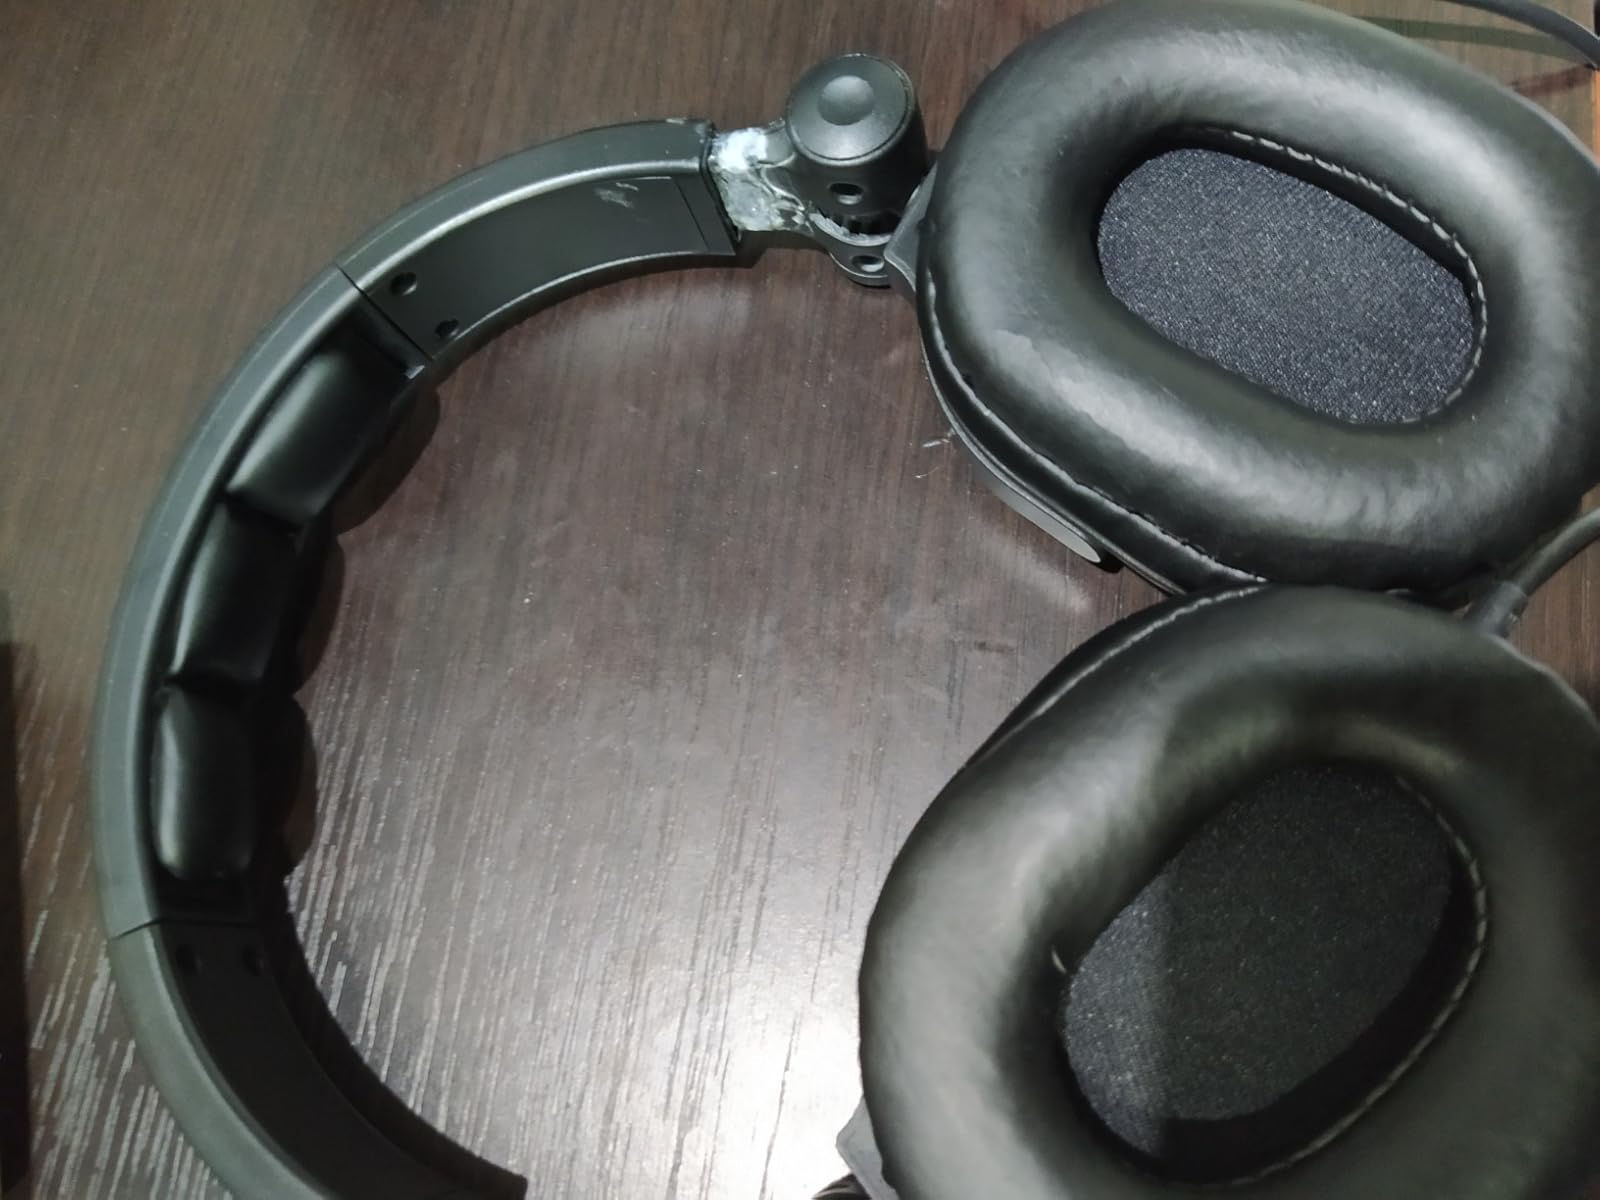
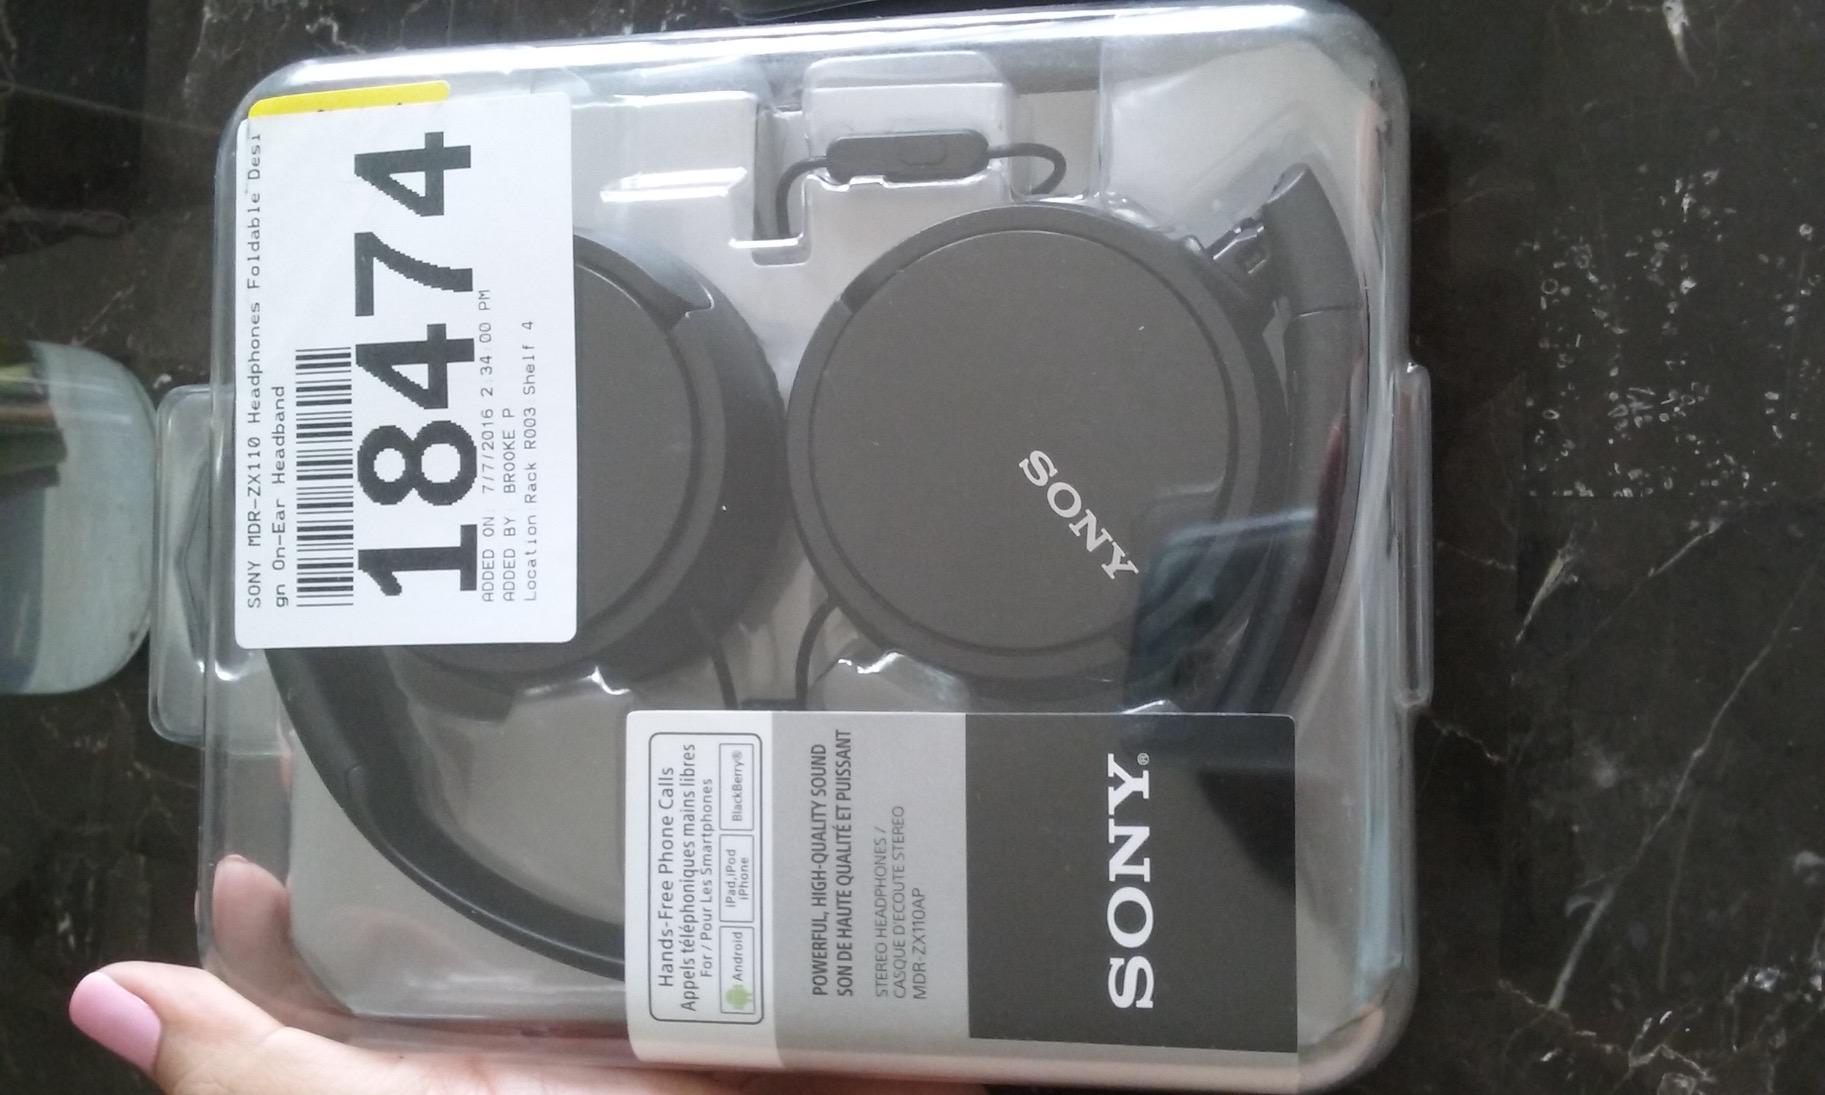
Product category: headphones
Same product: no